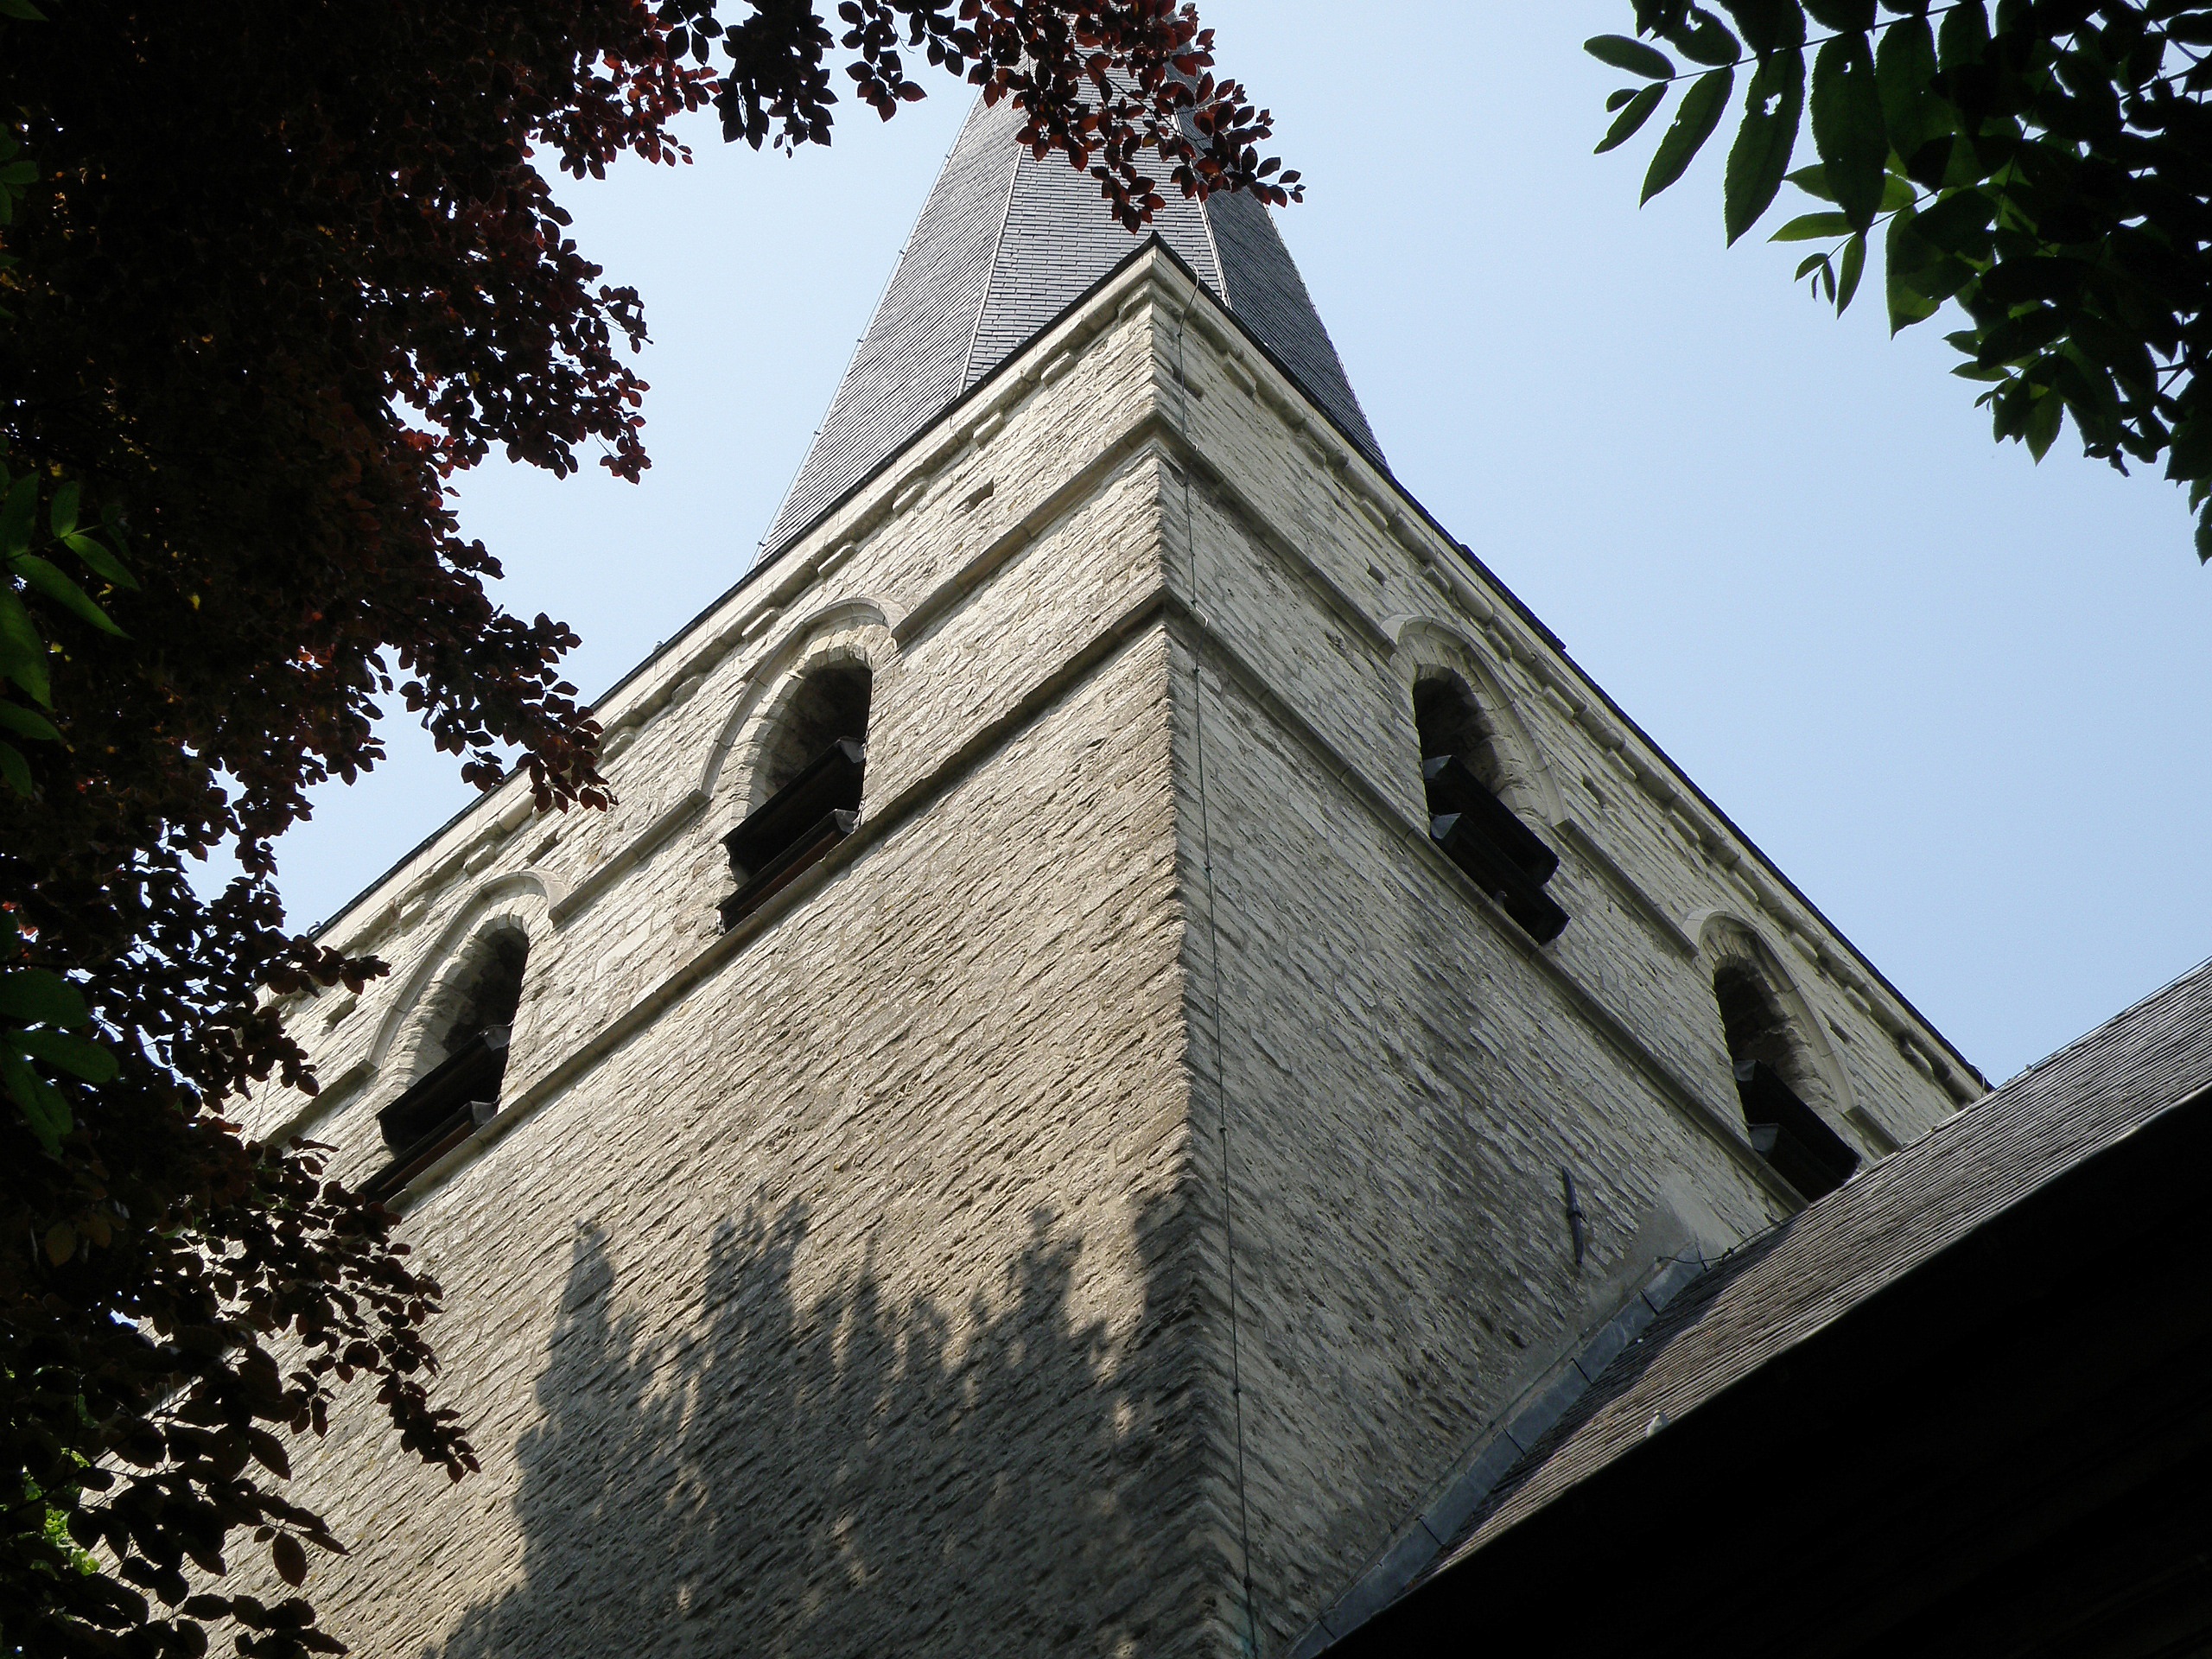
architecture, house, building, tower, landmark, facade, church, chapel, exterior, place of worship, belgium, religious, spire, steeple, antwerpen, sint jan de doperkerk